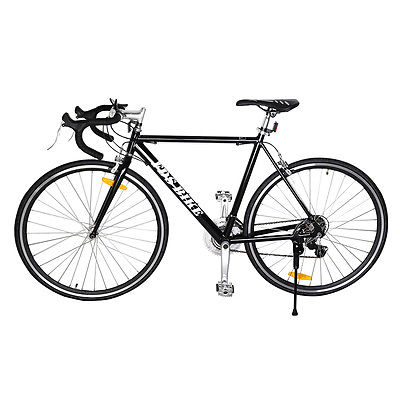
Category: bicycle